Kshurika Upanishad

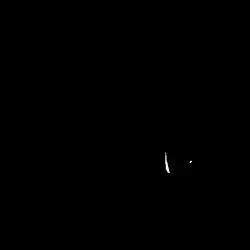
Cut away the outer world in meditation, states the text

The Kshurika Upanishad (Sanskrit: क्षुरिका उपनिषत्, IAST: Kṣurikā Upaniṣad) is an ancient Sanskrit text and one of the minor Upanishads of Hinduism. It is one of twenty Yoga Upanishads in the four Vedas.